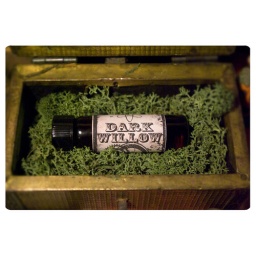
dark willow - tantalizing perfume oil in patchouli and cedarwood - in 1/2 oz amber glass bottle 001